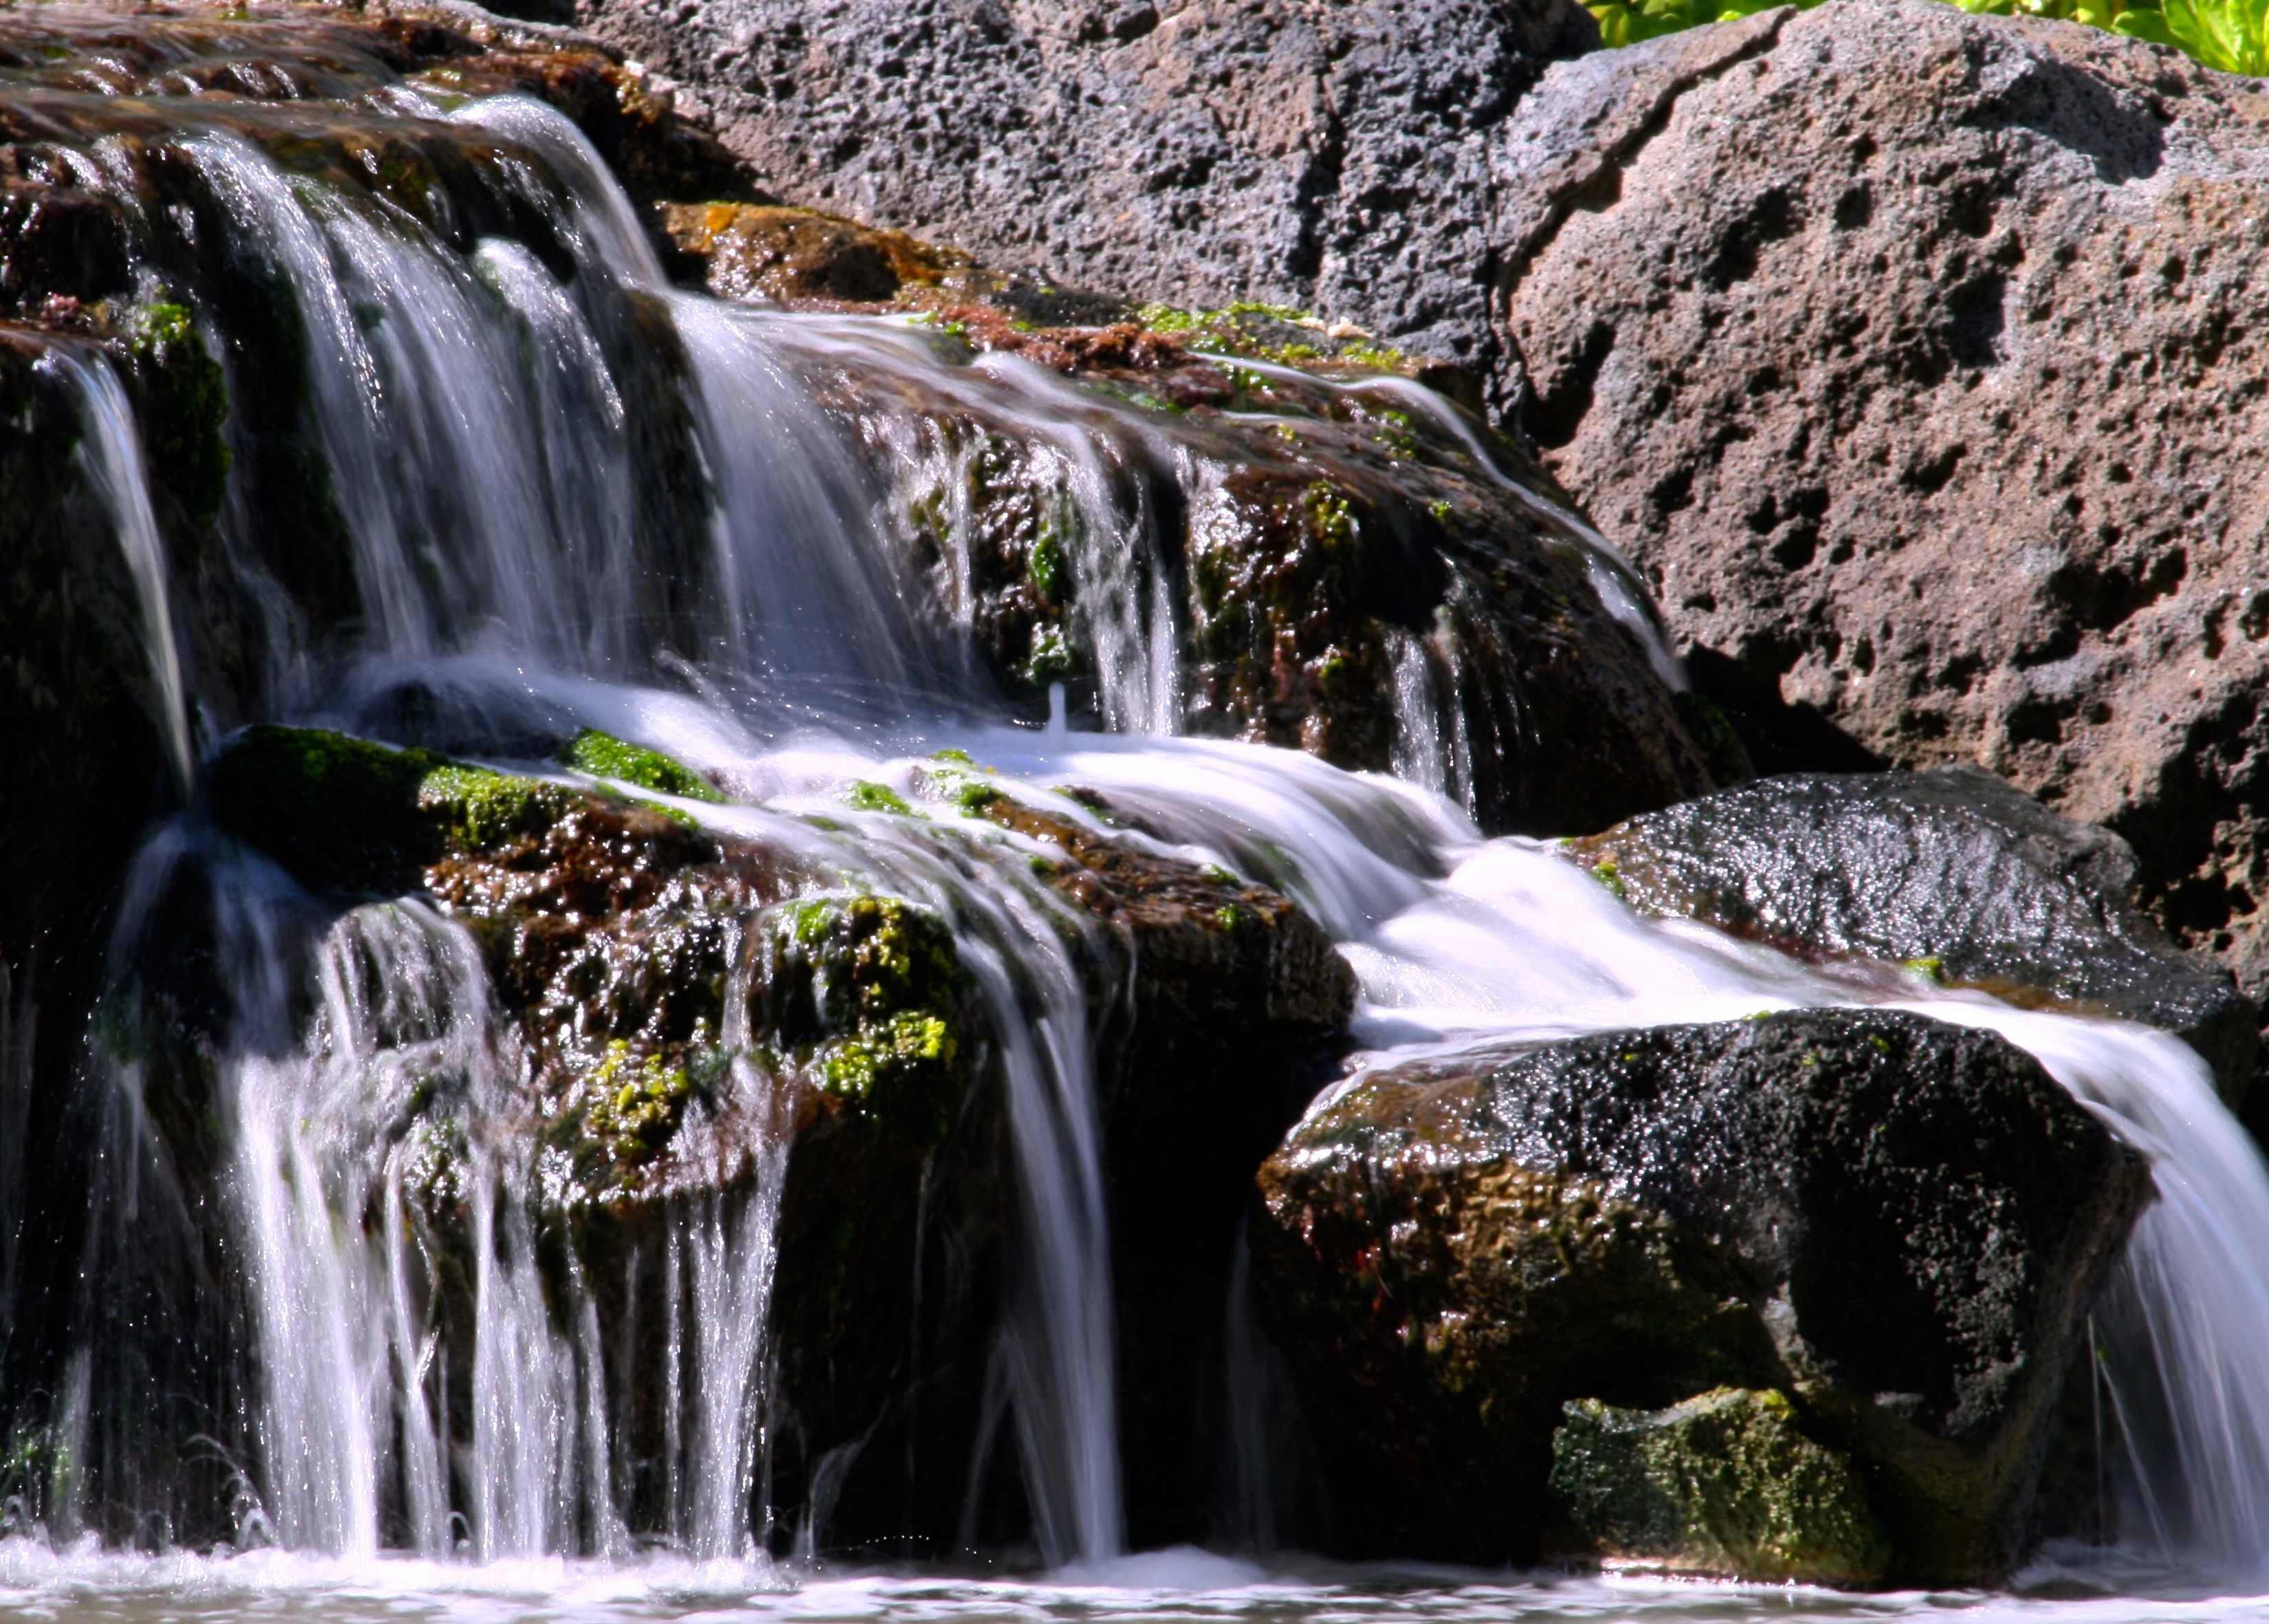
water, nature, outdoor, rock, waterfall, liquid, river, stream, flow, flowing, splash, natural, rapid, body of water, aqua, wasserfall, water feature, watercourse